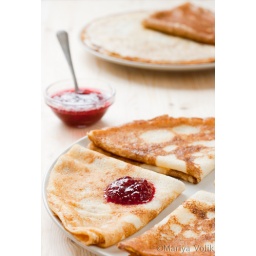
Pancakes in the plate on the wooden table